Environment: real
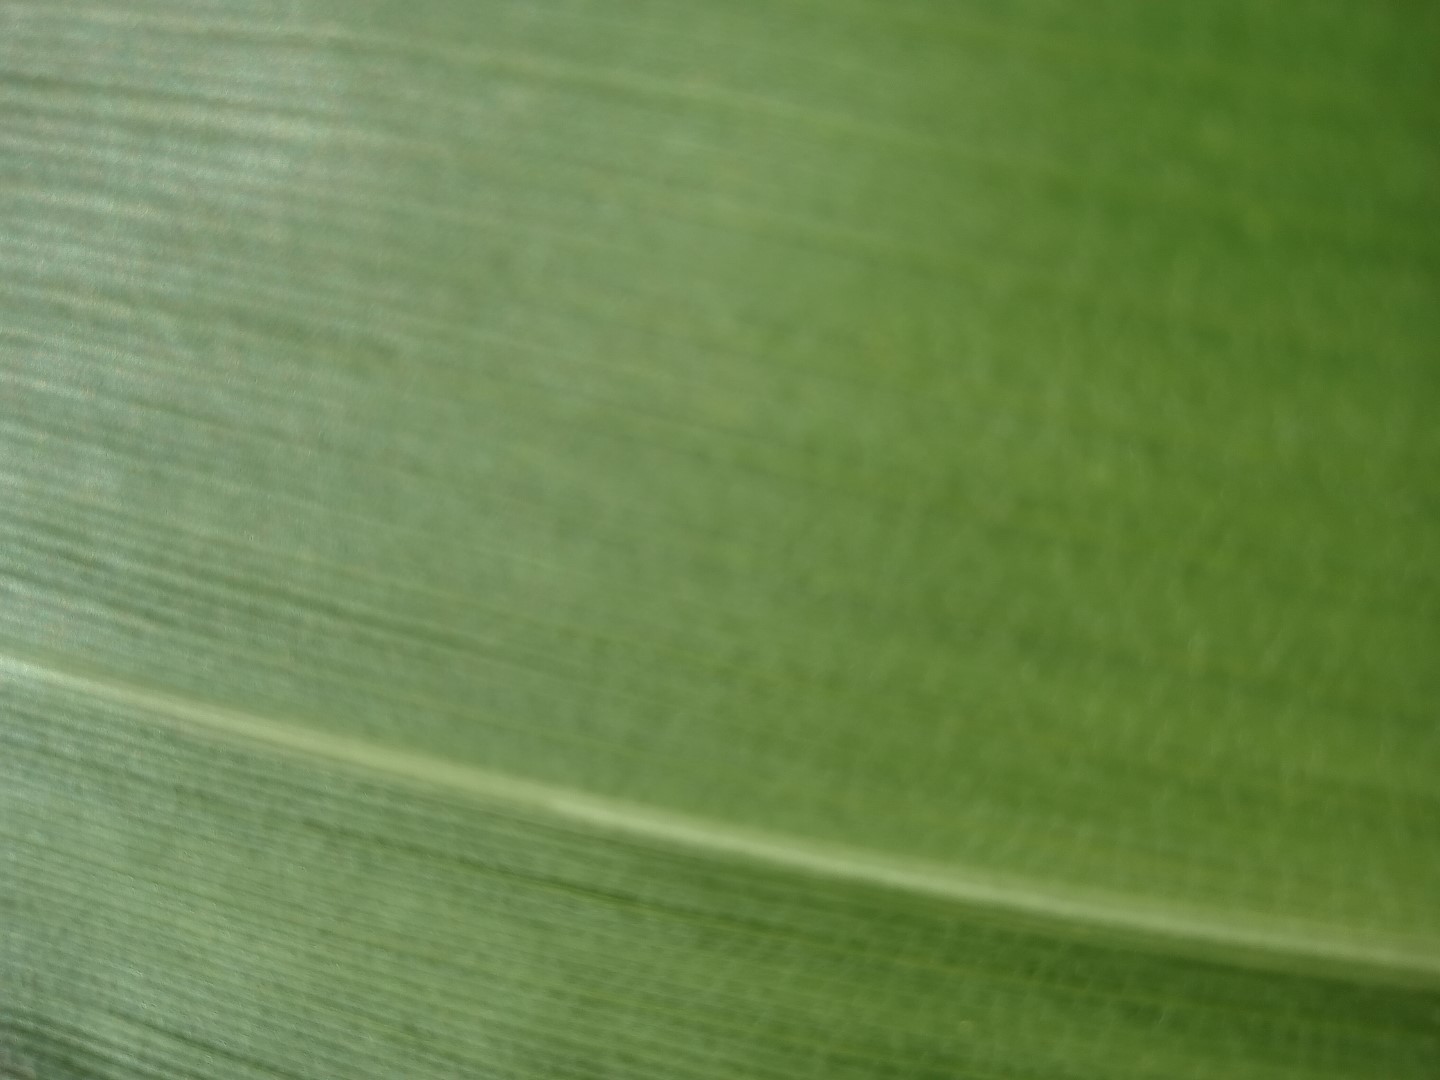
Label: healthy